Over-the-horizon radar

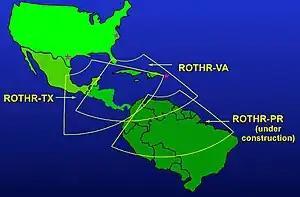
Coverage of the three U.S. Navy ROTHR stations in Texas, Virginia, and Puerto Rico

Beginning as early as the 1950s, the Soviet Union had also studied OTH systems. The first experimental model appears to be the Veyer (Hand Fan), which was built in 1949. The next serious Soviet project was Duga, built outside Mykolaiv on the Black Sea coast near Odessa. Aimed eastward, Duga first ran on 7 November 1971, and was successfully used to track missile launches from the far east and Pacific Ocean to the testing ground on Novaya Zemlya.